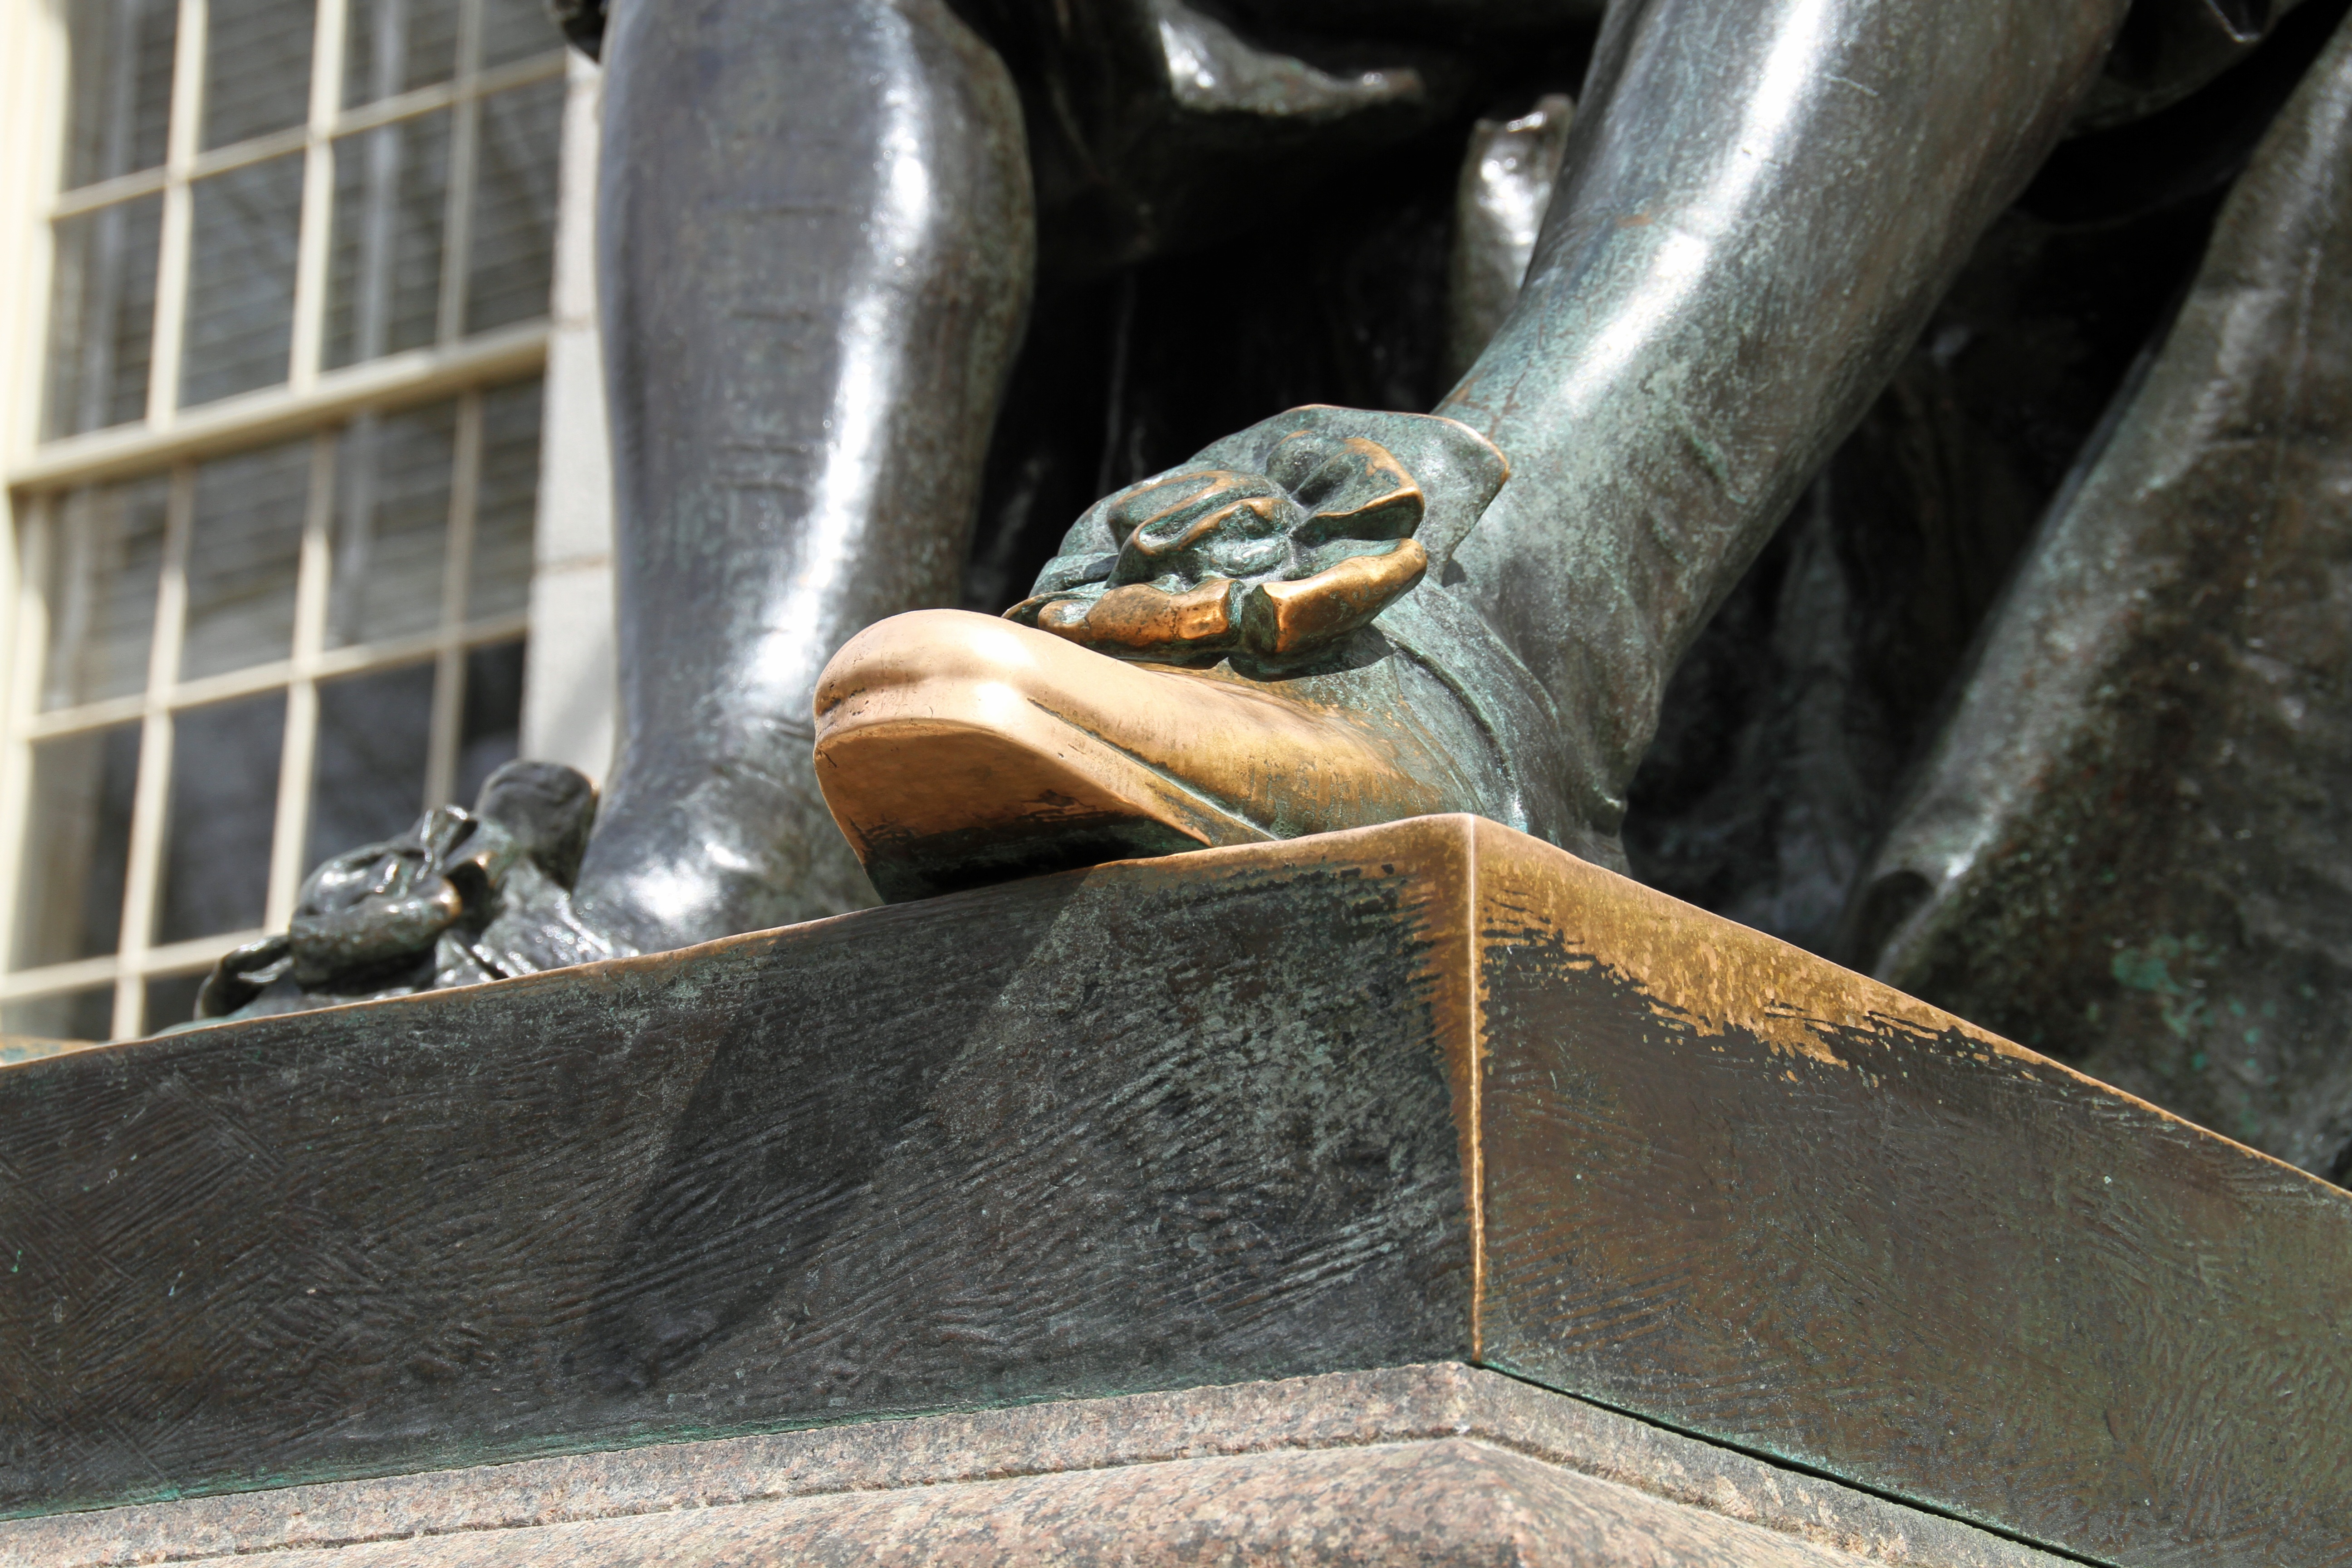
monument, statue, metal, attraction, historic, boston, gargoyle, sculpture, art, bronze, iron, carving, harvard